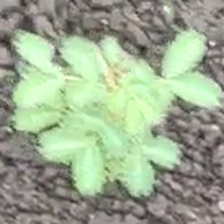
Weed species: Dwarf_cassia_(Chamaecrista pumila)